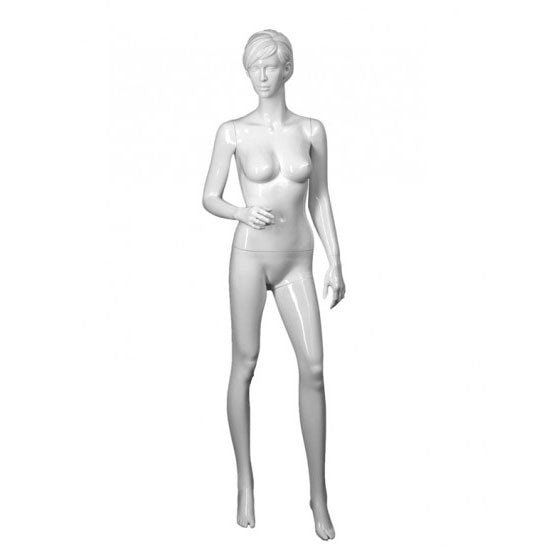
SDELIZABETH/3  FEMALE WHITE
FEATURES RIGHT ARM BENT LEFT LEG OUT, 5’9"(H), 34"(C), 25"(W), 36"(H) GLOSSY WHITE ROUND CHROME BASE AVAILABLE IN MATTE WHITE
Brand: Mannequin City
Category: Business & Industrial > Retail > Display Mannequins > Full Body Display Mannequins